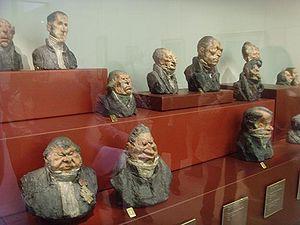
Le musée d’Orsay est un musée national inauguré en 1986, situé dans le 7ᵉ arrondissement de Paris le long de la rive gauche de la Seine. Il est installé dans l’ancienne gare d'Orsay, construite par Victor Laloux de 1898 à 1900 et réaménagée en musée sur décision du Président de la République Valéry Giscard d'Estaing. Ses collections présentent l’art occidental de 1848 à 1914, dans toute sa diversité : peinture, sculpture, arts décoratifs, art graphique, photographie, architecture, etc. Il est l’un des plus grands musées d’Europe pour cette période.
Les Célébrités du Juste milieu sont une série de 36 bustes en terres crues, modelés par Honoré Daumier et exposés au musée d'Orsay à Paris.